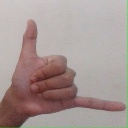
अक्षर: द